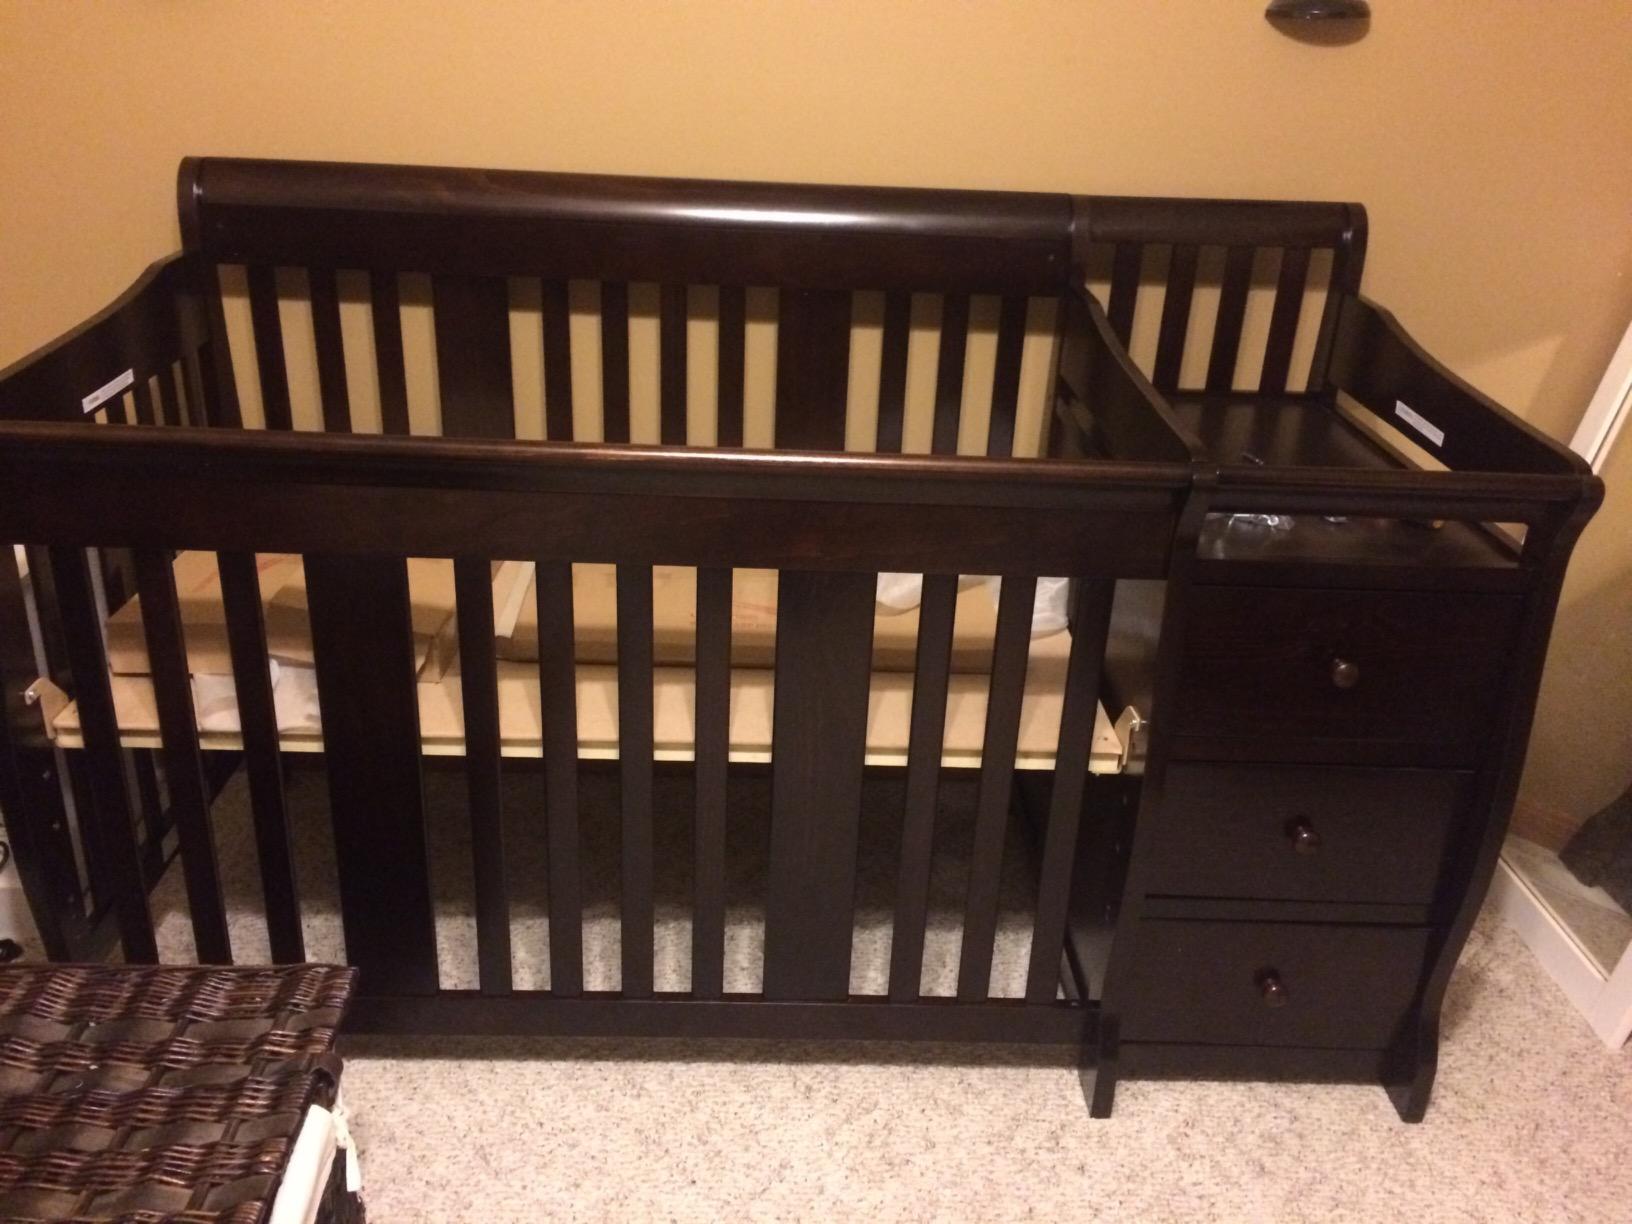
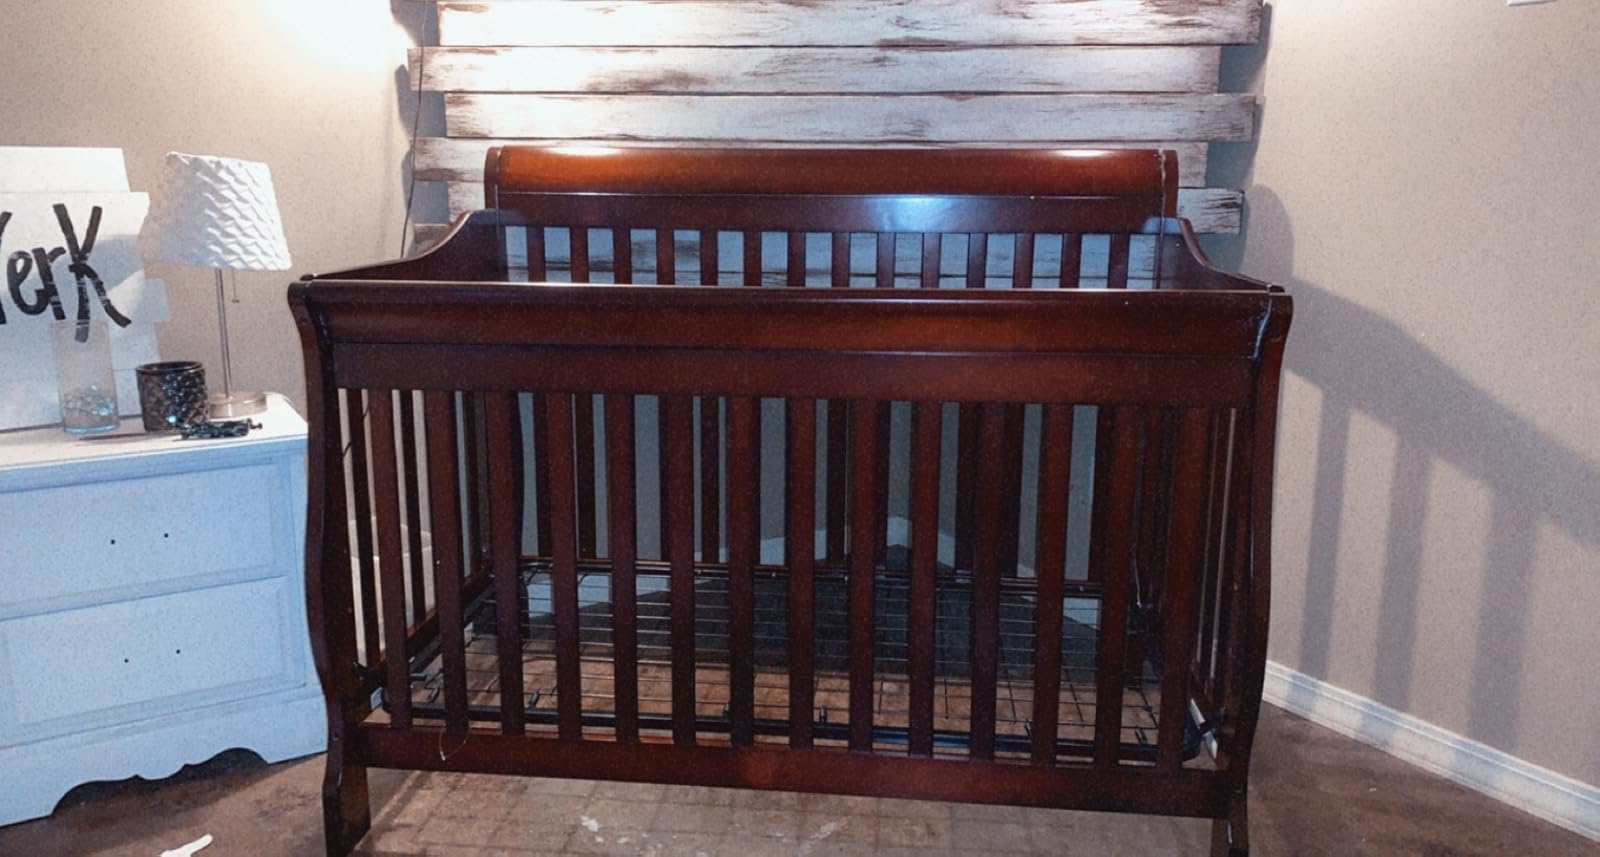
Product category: products_crib
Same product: no